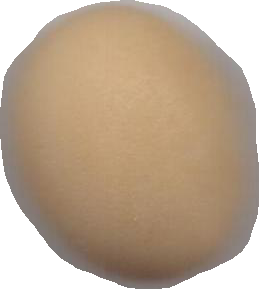
Variety: Dega